Physical organic chemistry

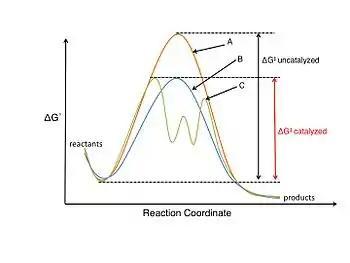
Reaction coordinate energy diagram for uncatalysed and catalysed reactions, the latter without and with change in mechanism. "Trace A." presents the uncatalysed reaction pathway (orange), with its free energy of activation. "Trace B." presents a catalysed reaction pathway (blue), with its lowered relative free energy of activation. "Trace C." presents a complex, altered reaction pathway (brown) for the same reaction proceeding by a different mechanism involving two kinetically discrete intermediates.

The study of catalysis and catalytic reactions is very important to the field of physical organic chemistry. A catalyst participates in the chemical reaction but is not consumed in the process. A catalyst lowers the activation energy barrier (Δ"G"), increasing the rate of a reaction by either stabilizing the transition state structure or destabilizing a key reaction intermediate, and as only a small amount of catalyst is required it can provide economic access to otherwise expensive or difficult to synthesize organic molecules. Catalysts may also influence a reaction rate by changing the mechanism of the reaction.